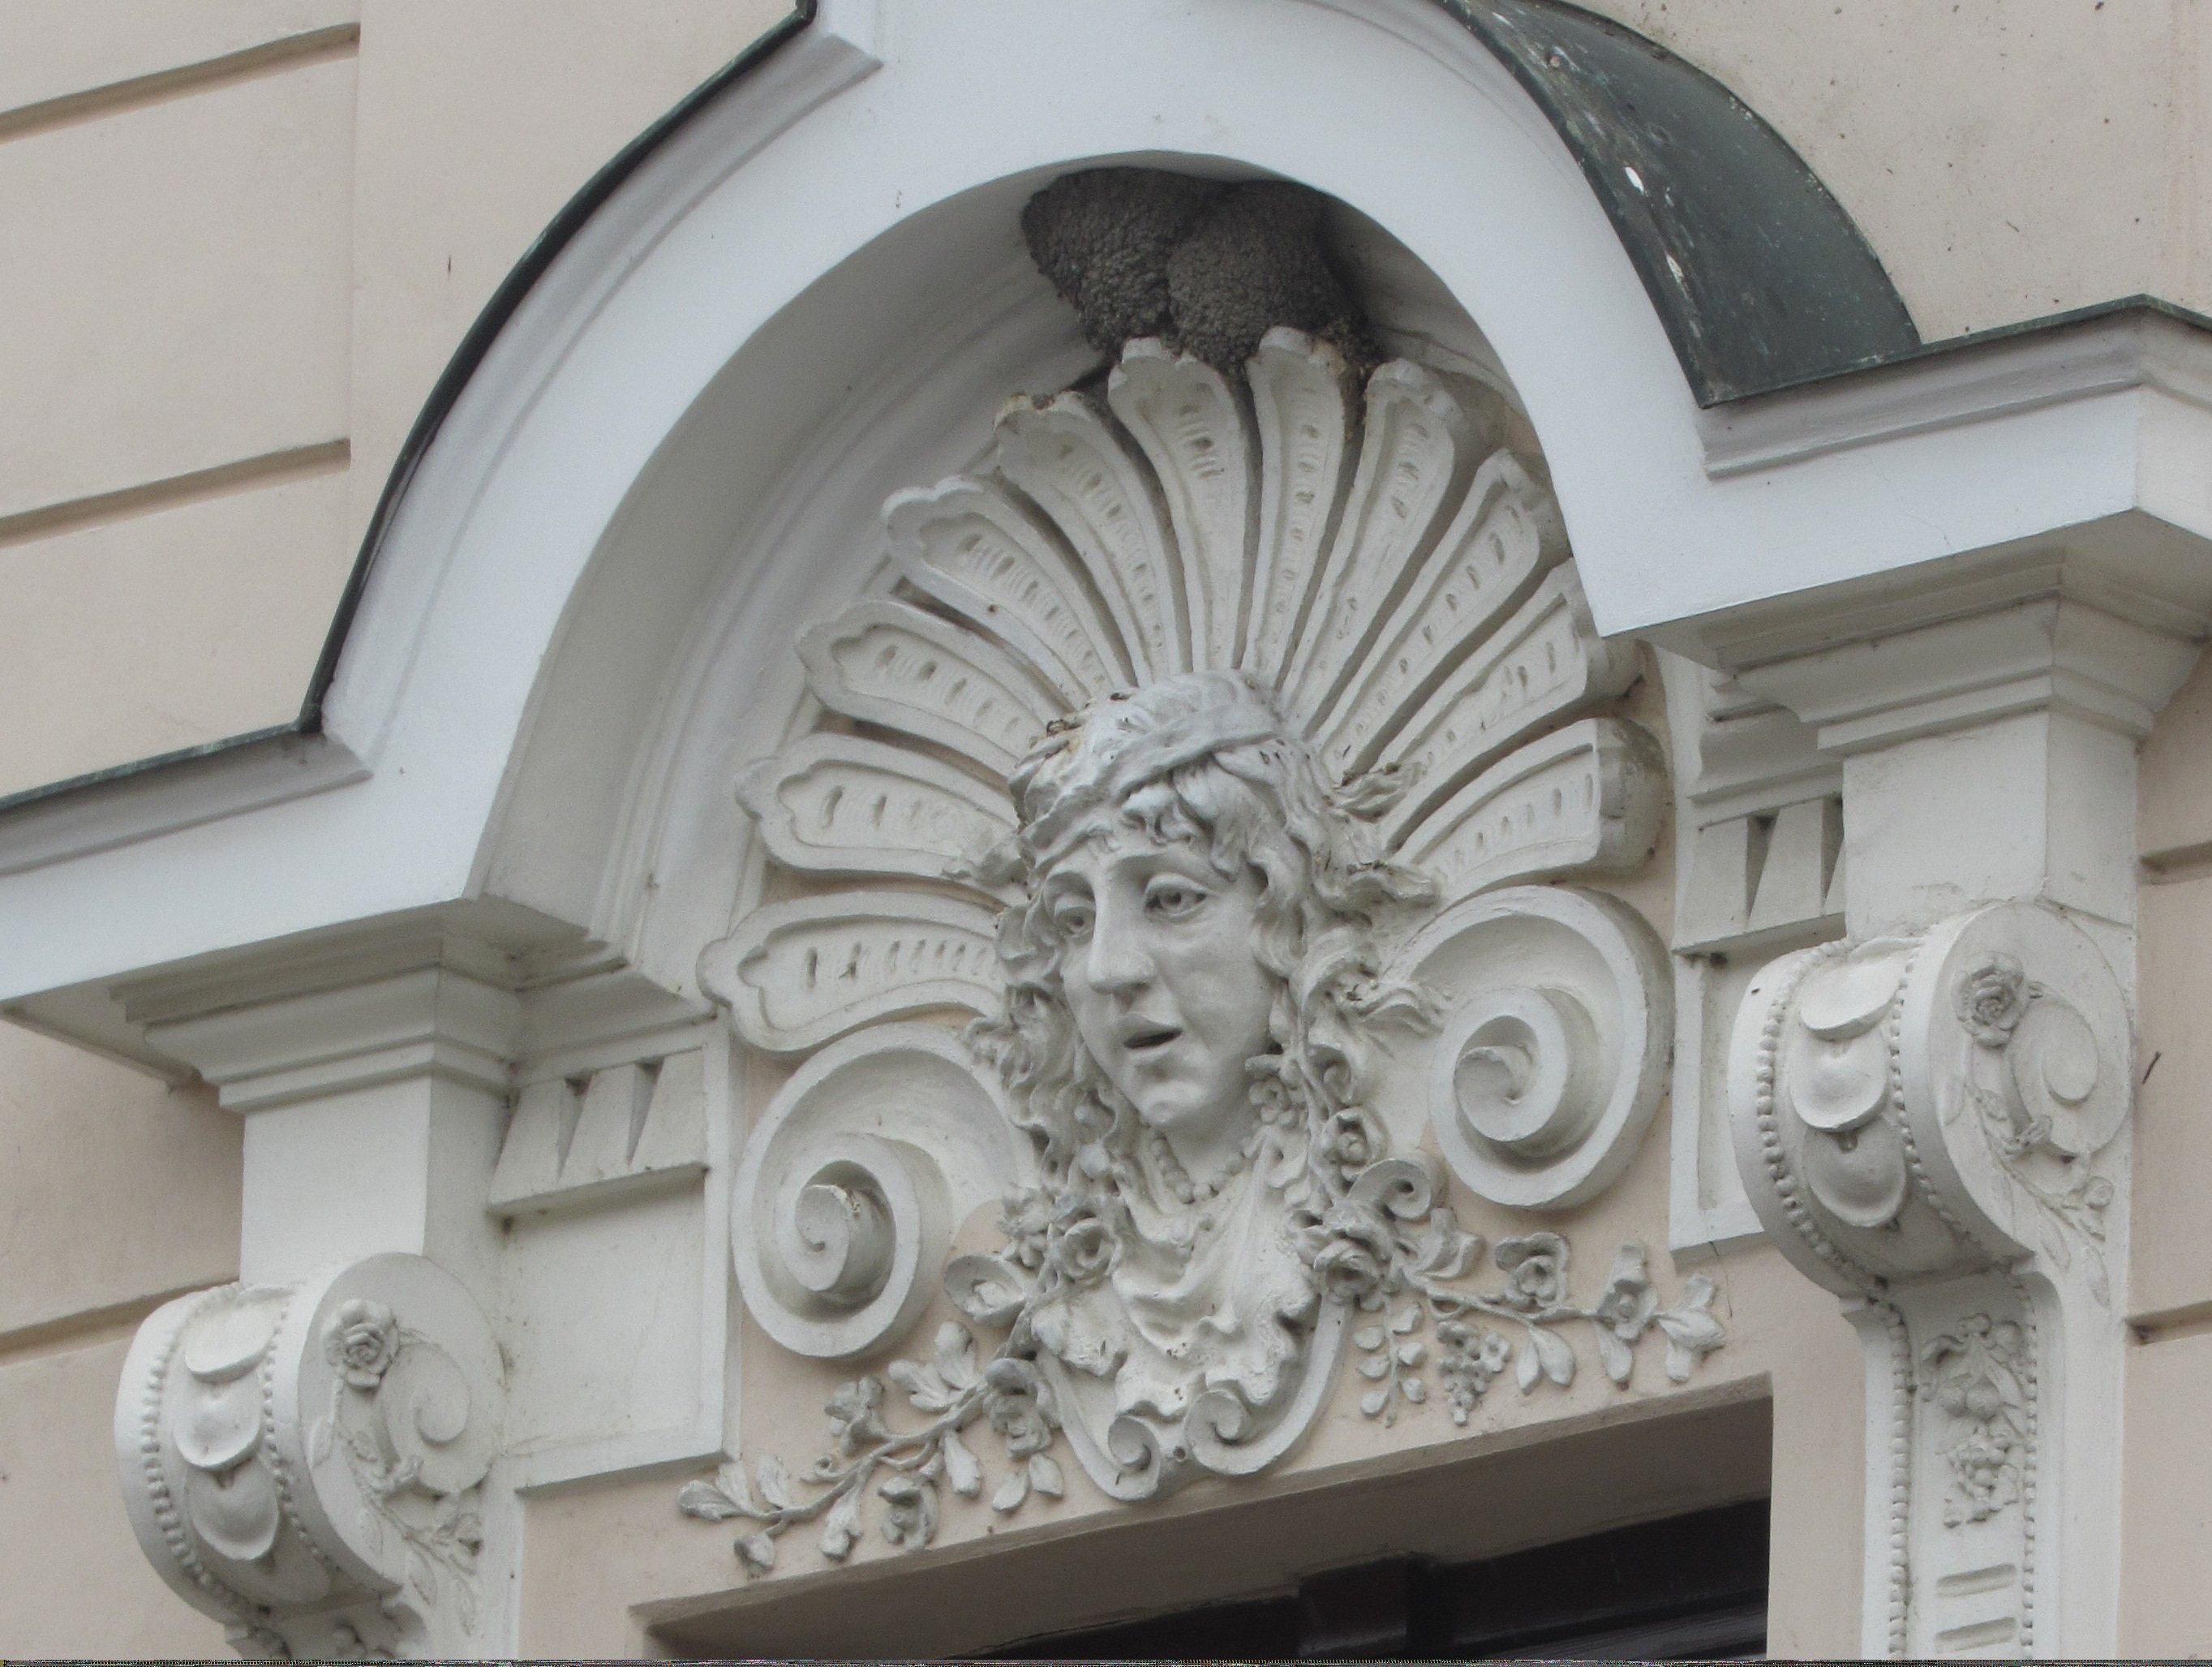
architecture, cloudy, arch, column, facade, sculpture, art, buildings, center, carving, slovakia, stone carving, banska bystrica, the fa ade